Gandy Belting Company Building

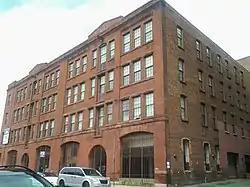
Gandy Belting Company Building 2012

Gandy Belting Company Building is a historic loft building located at Baltimore, Maryland, United States. It is a brick masonry bearing-wall structure built in five sections. The sections built in 1888, 1890, and 1908 are four stories in height. The remaining two sections, built in 1908-1911 and 1911 respectively, are five stories in height. The Gandy Belting Company, (1888-1931) manufacturer of machinery belting.